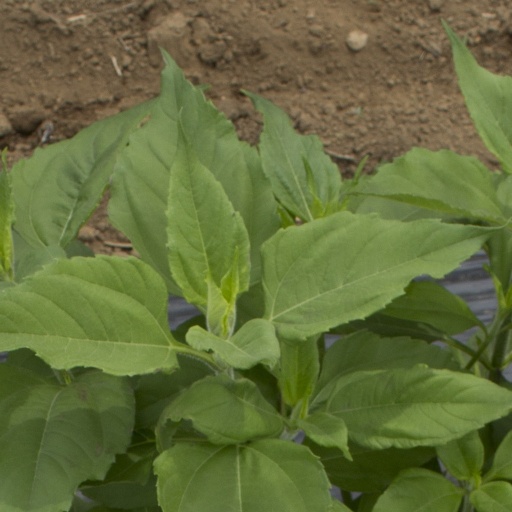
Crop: Jerusalem artichoke